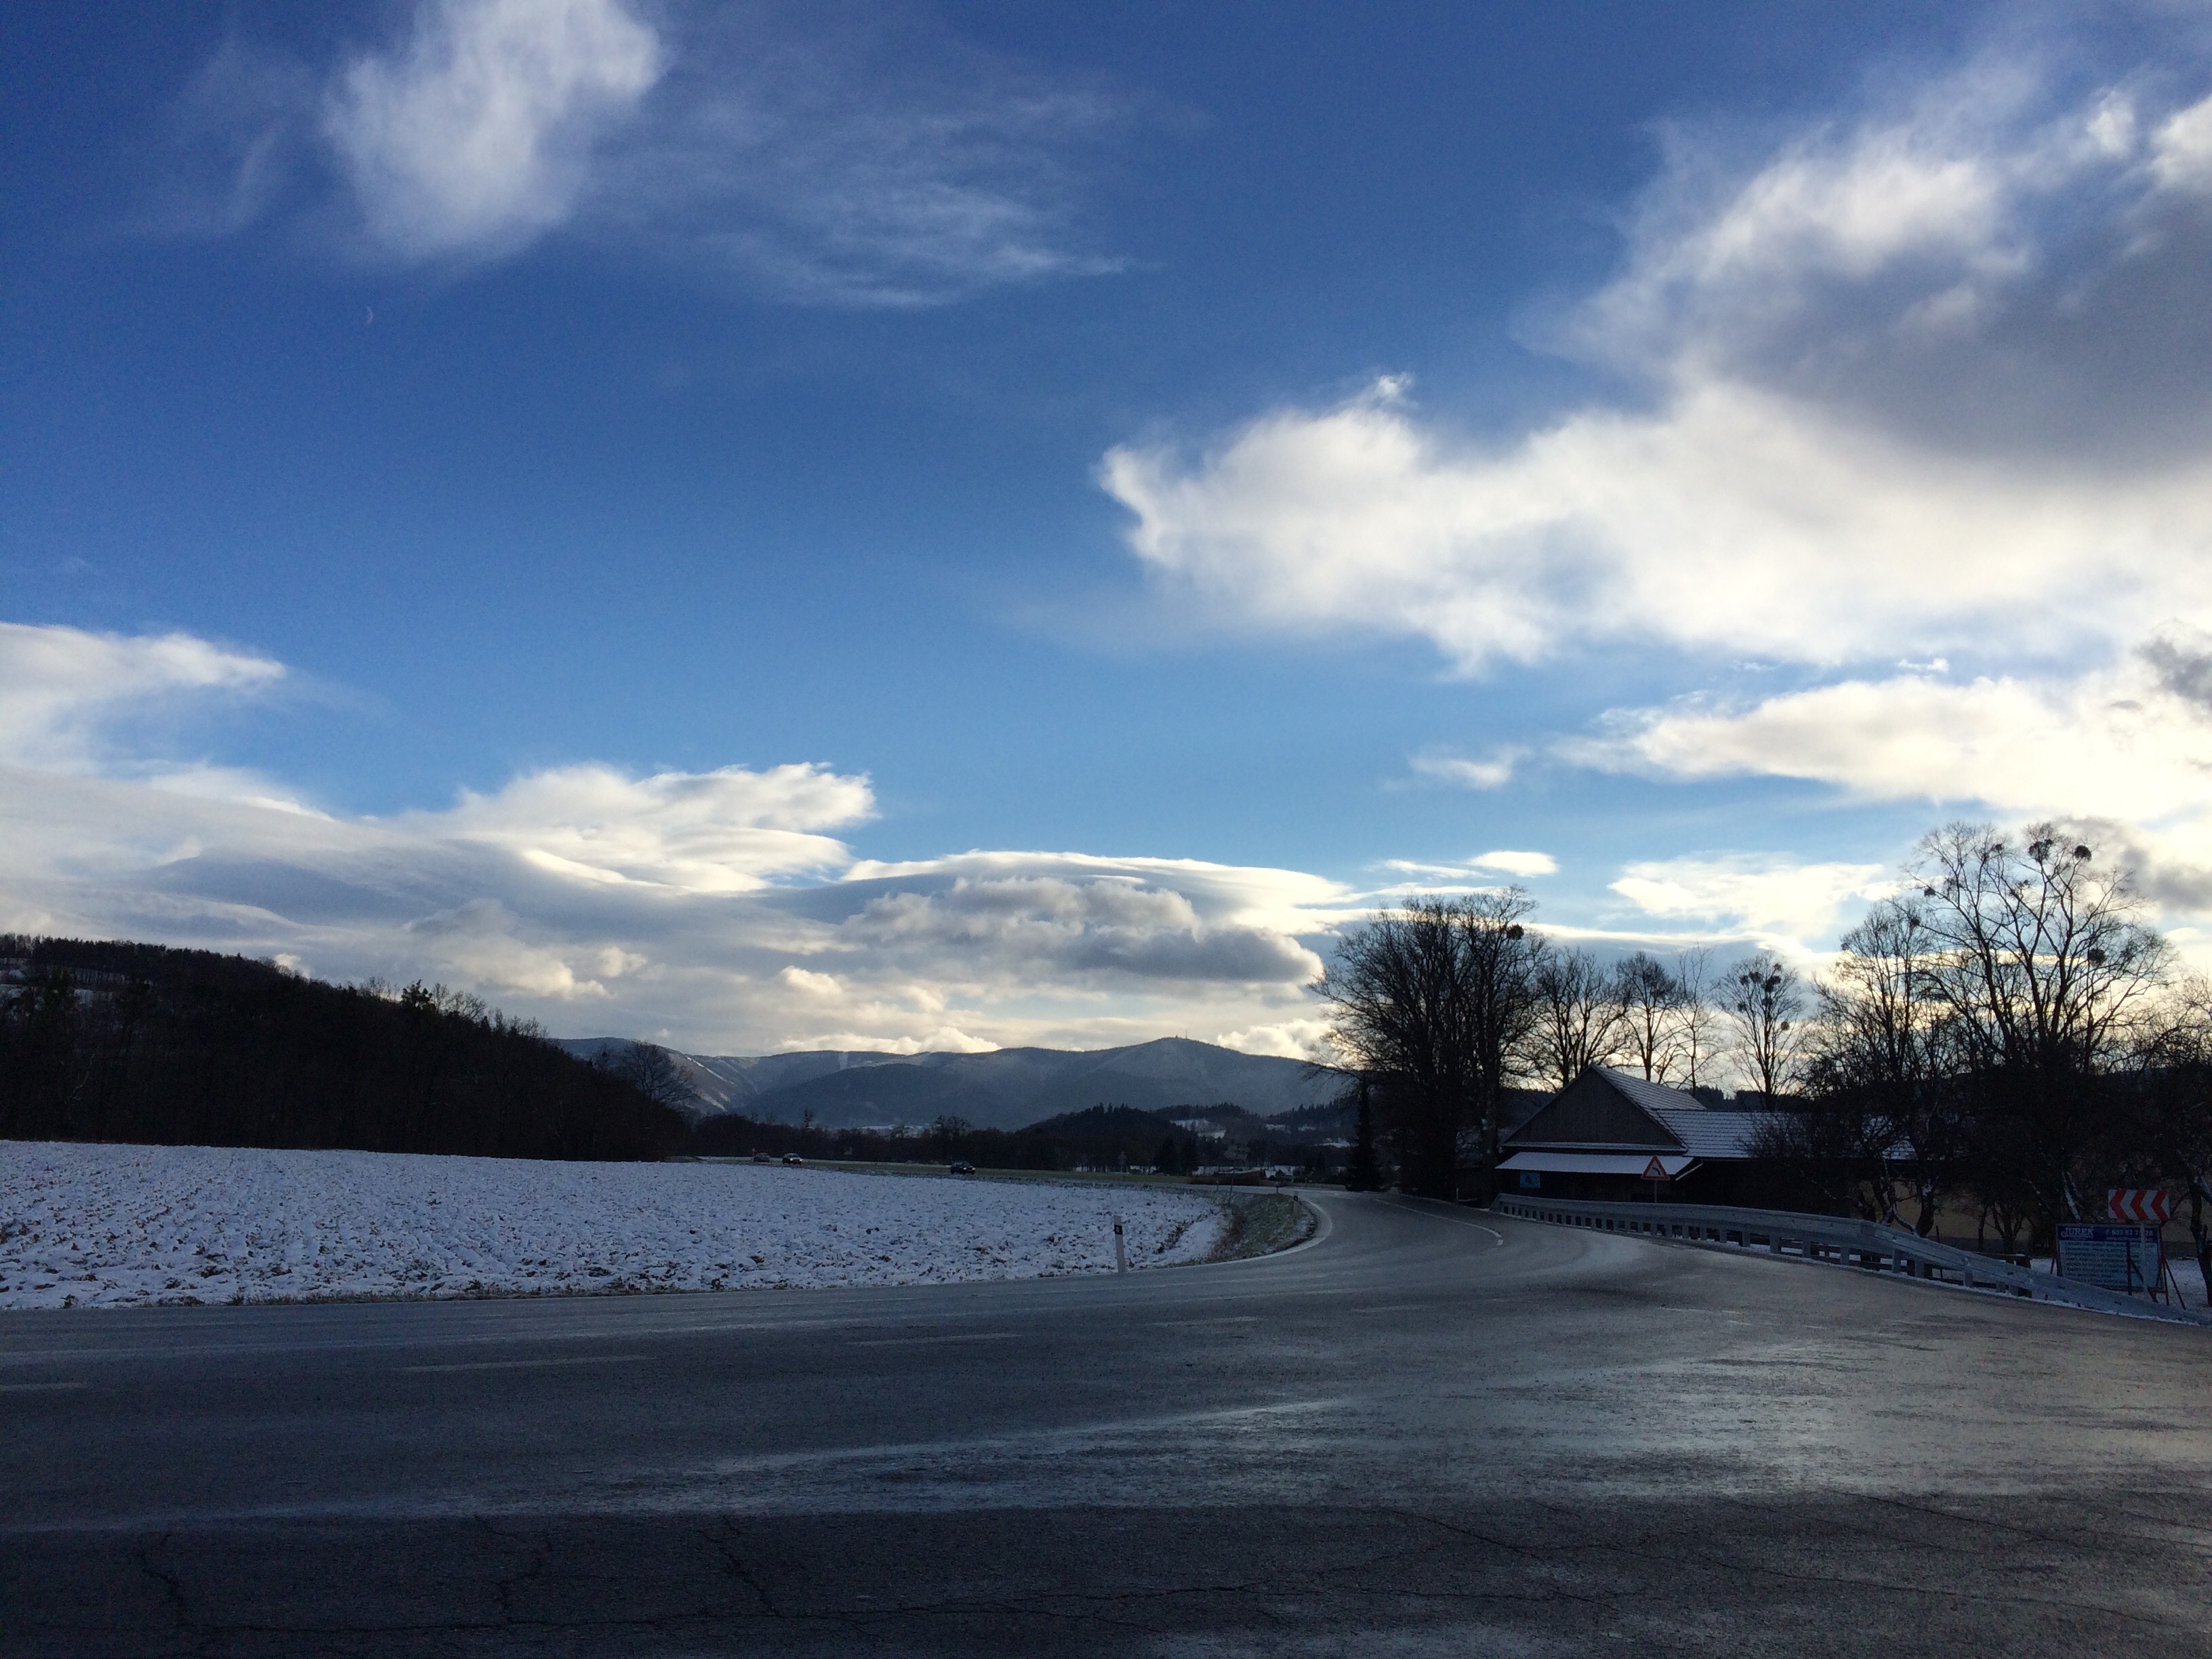
landscape, sea, coast, horizon, mountain, snow, winter, cloud, sky, sunset, sunlight, morning, hill, lake, dawn, dusk, ice, evening, weather, season, meteorological phenomenon